Lake of Dracula

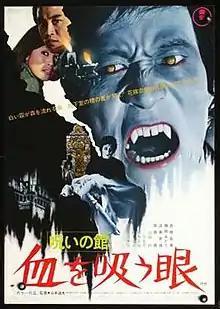
Theatrical release poster

A young girl named Akiko loses her dog when walking along a beach. She follows the dog to a European mansion, where an old man stares at her as she chases after the dog inside. Akiko finds herself in front of a dead woman at a piano and then meets the vampire (Mori Kishida). 18 years later, Akiko (Midori Fujita) is living near a lake, still haunted by what has happened to her, which she believes was a dream. Akiko is friends with a boat operator Kusaku, who had received a strange package, which turns out to be a white coffin. Kusaku complains to the shipping agent and returns to find the coffin empty and is then attacked by the same vampire Akiko saw years earlier.